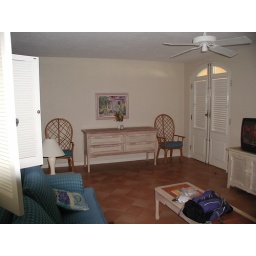
This is my living room in Barbados.  The door by the TV is to my patio.